Restraint (book)

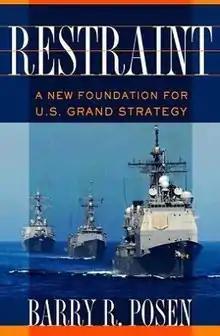
First edition

Restraint: A New Foundation for U.S. Grand Strategy is a book that was written by Dr. Barry Posen and published in 2014 by Cornell University Press. Posen is the Ford International Professor of Political Science and director of the Security Studies Program at the Massachusetts Institute of Technology (MIT).